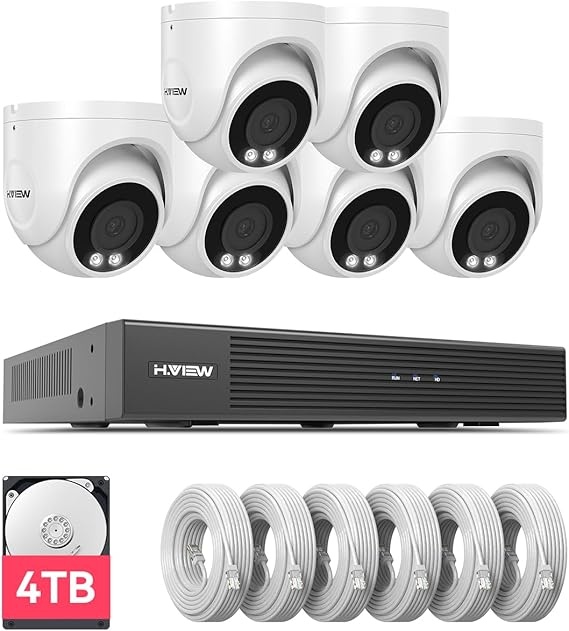
H.VIEW 4K Home Security Camera System Poe 8mp 6 Pcs IP Dome CCTV Camera Kits, 4K PoE Cameras Home Surveillance Wired Outdoor, 8CH NVR 4TB HDD with Audio,Smart AI Detection
Product description [8MP high image quality & backlight compensation function] With 8MP(4K·3840*2160) resolution, this 4K spherical security camera set deliver excellent images! It can clearly identify details such as faces and car rears, providing better HD shots compared to low-megapixel cameras. It can automatically adjust the color according to the complex and changeable color temperature environment, improve the black and white balance, and take high-definition pictures in any weather.
Brand: Beaver Computer
Category: Home & Garden > Business & Home Security > Security Monitors & Recorders > CCTV Monitors